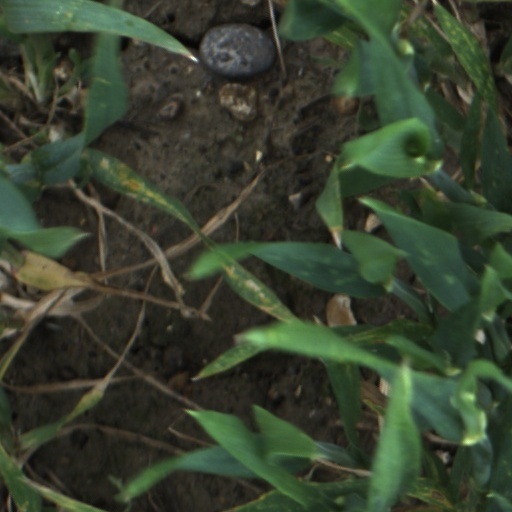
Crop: wheat